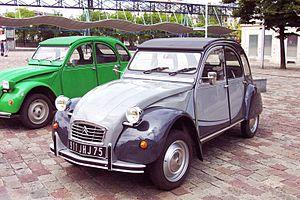
Le constructeur automobile français Citroën a produit plusieurs modèles et séries limitées de la 2 CV au cours de la longue carrière de cette dernière. Certaines sont rares et sont devenues très prisées des collectionneurs.